Lars and Agnes Jensen House

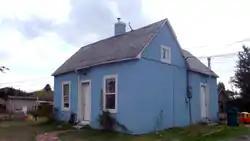

The Lars and Agnes Jensen House at 87 North 800 West in Orem, Utah was built in 1885 from hewn logs. It is probably the only remaining log house in Orem.